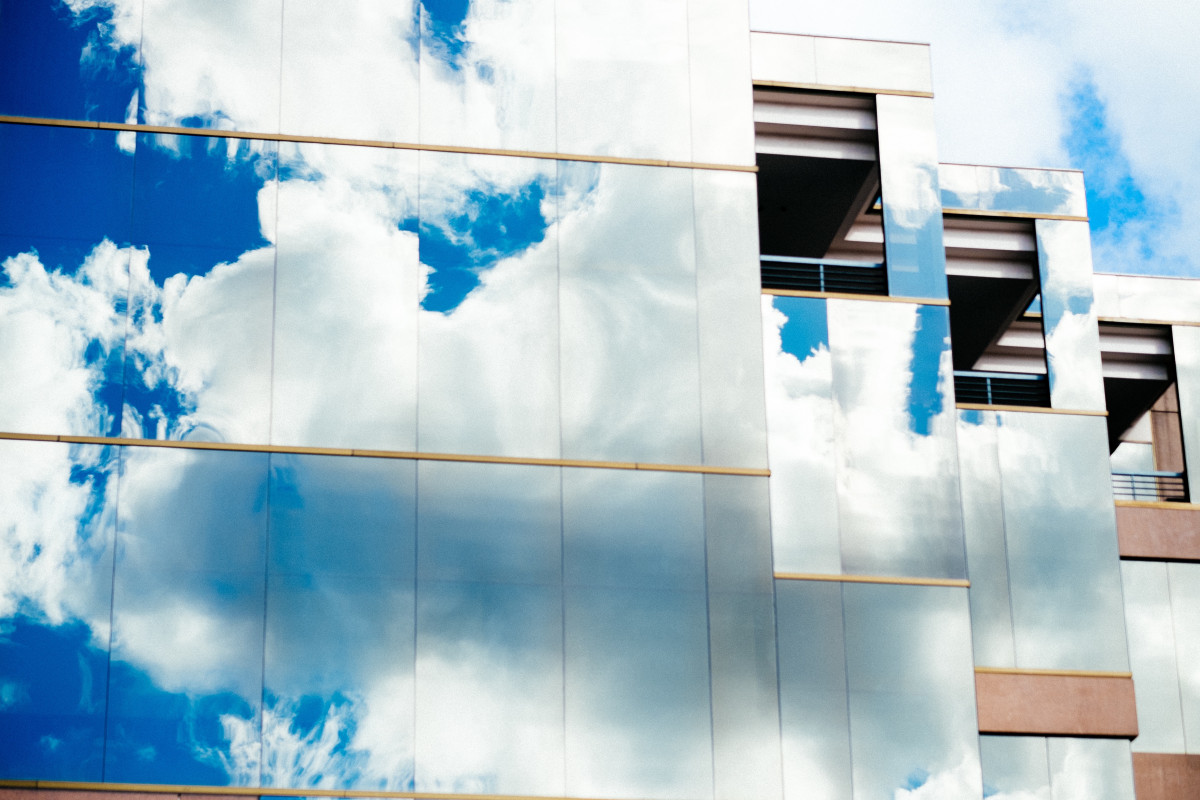
Tags: reflection, color, facade